Seven Rivers Formation

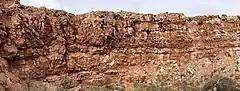
Cliff of Seven Rivers Formation

The Seven Rivers Formation is a geologic formation in southeastern New Mexico and west Texas. It preserves fossils dating back to the late Guadalupian Epoch of the Permian period.